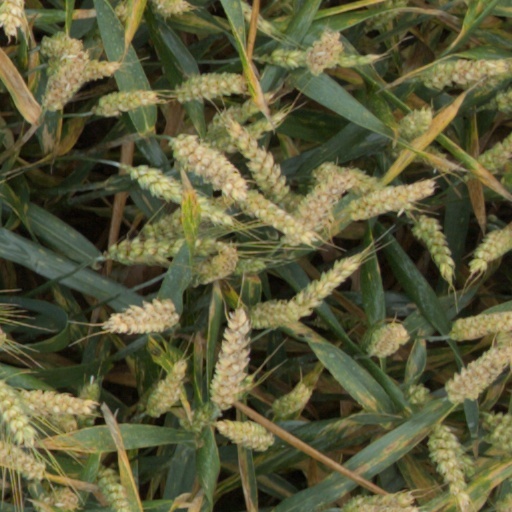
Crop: wheat